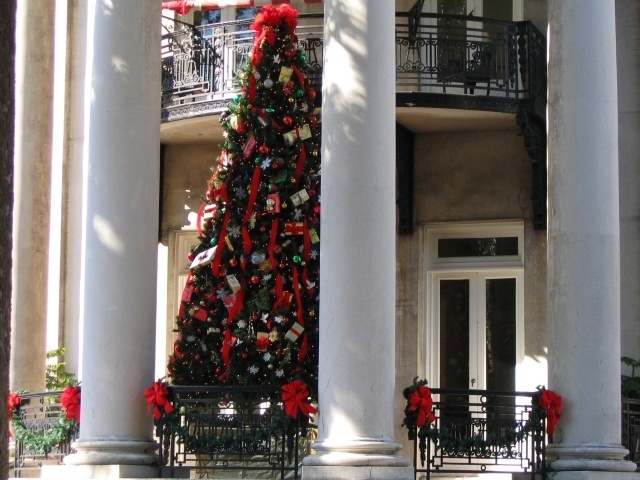
Label: not_food